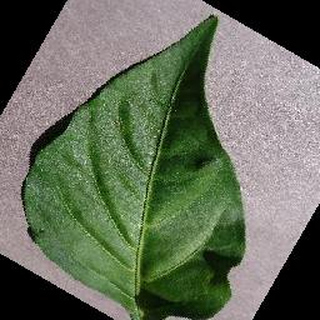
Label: healthy_bell_pepper